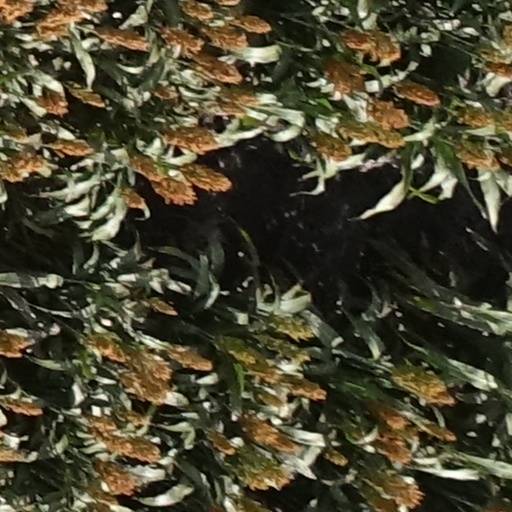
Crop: sorghum